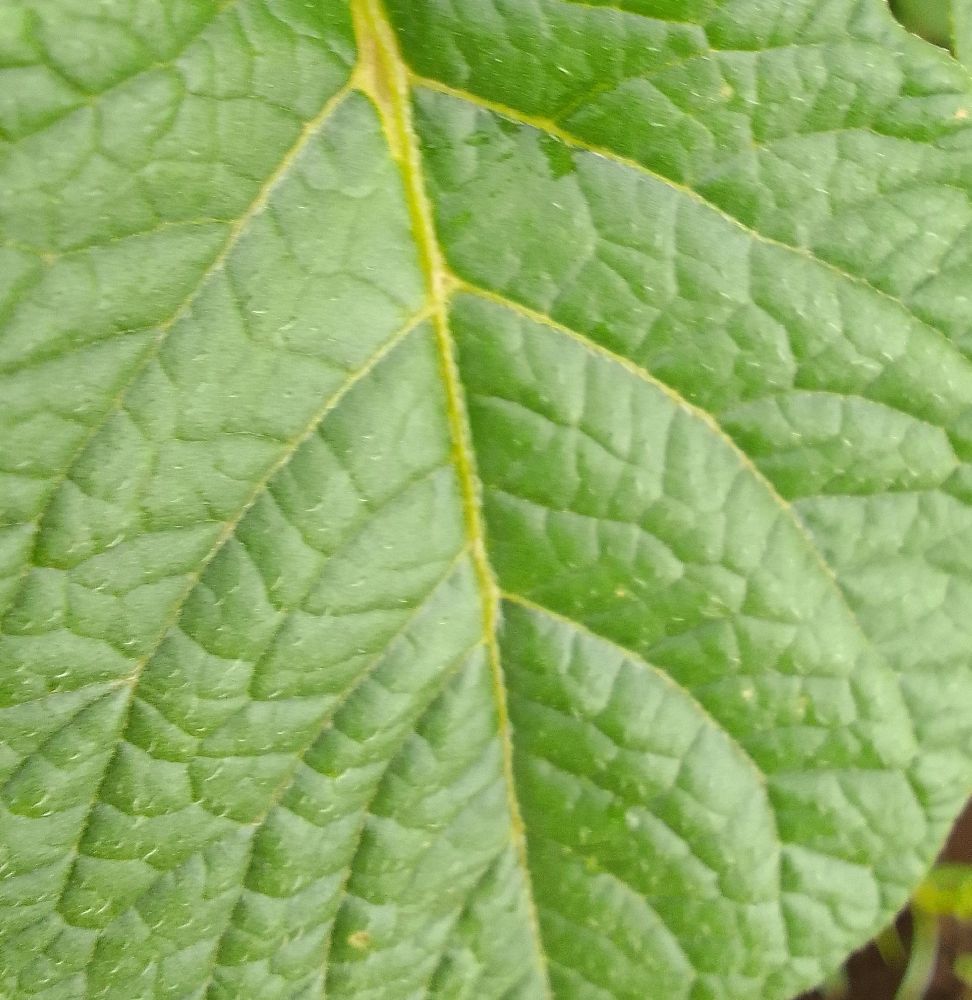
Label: Healthy